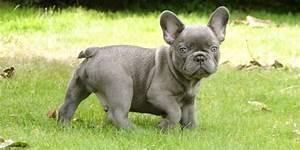
dog